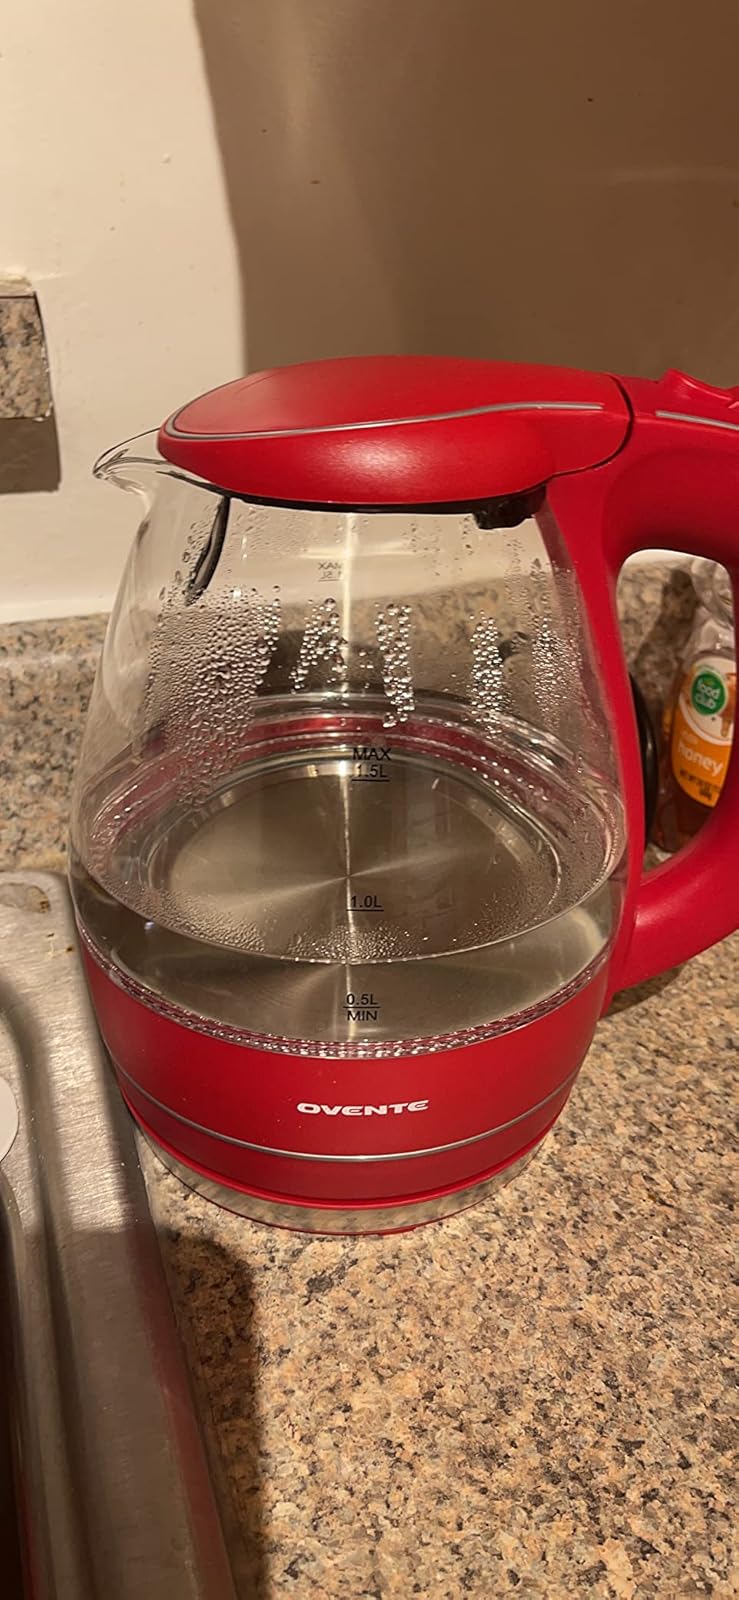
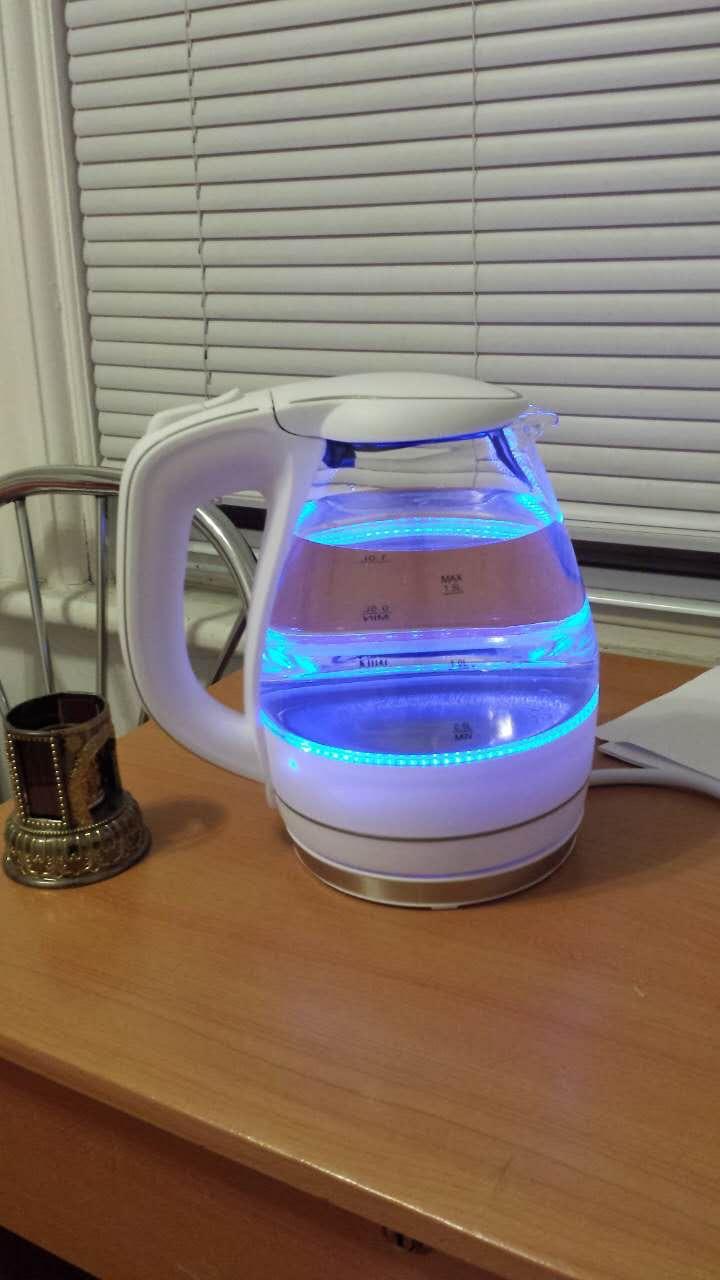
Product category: items_kettle
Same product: no